William Wrigley Jr.

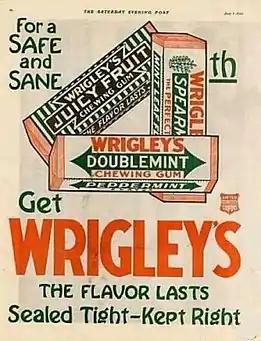

In 1916, Wrigley bought a minority stake in the Chicago Cubs baseball team as part of a group headed by Charles Weeghman, former owner of the Federal League's Chicago Whales. Over the next four years, as Weeghman's lunch-counter business declined, he was forced to sell much of his stock in the ball club to Wrigley. By 1918, Weeghman had sold all of his stock to Wrigley, making Wrigley the largest shareholder and principal owner, and by 1921, Wrigley was majority owner. Wrigley Field, the Cubs' ballpark in Chicago, was renamed for him in 1926, and has continued to bear the name to this day. The now-demolished former home of the Los Angeles Angels of the Pacific Coast League, at that time the Cubs' top farm team, was also called Wrigley Field. Wrigley purchased full control of the Cubs from Albert Lasker in 1925.